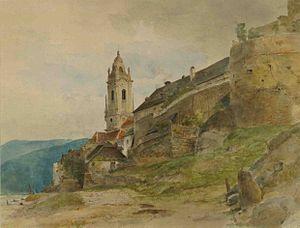
Eduard Peithner von Lichtenfels est un peintre paysagiste autrichien.